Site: brandenburg
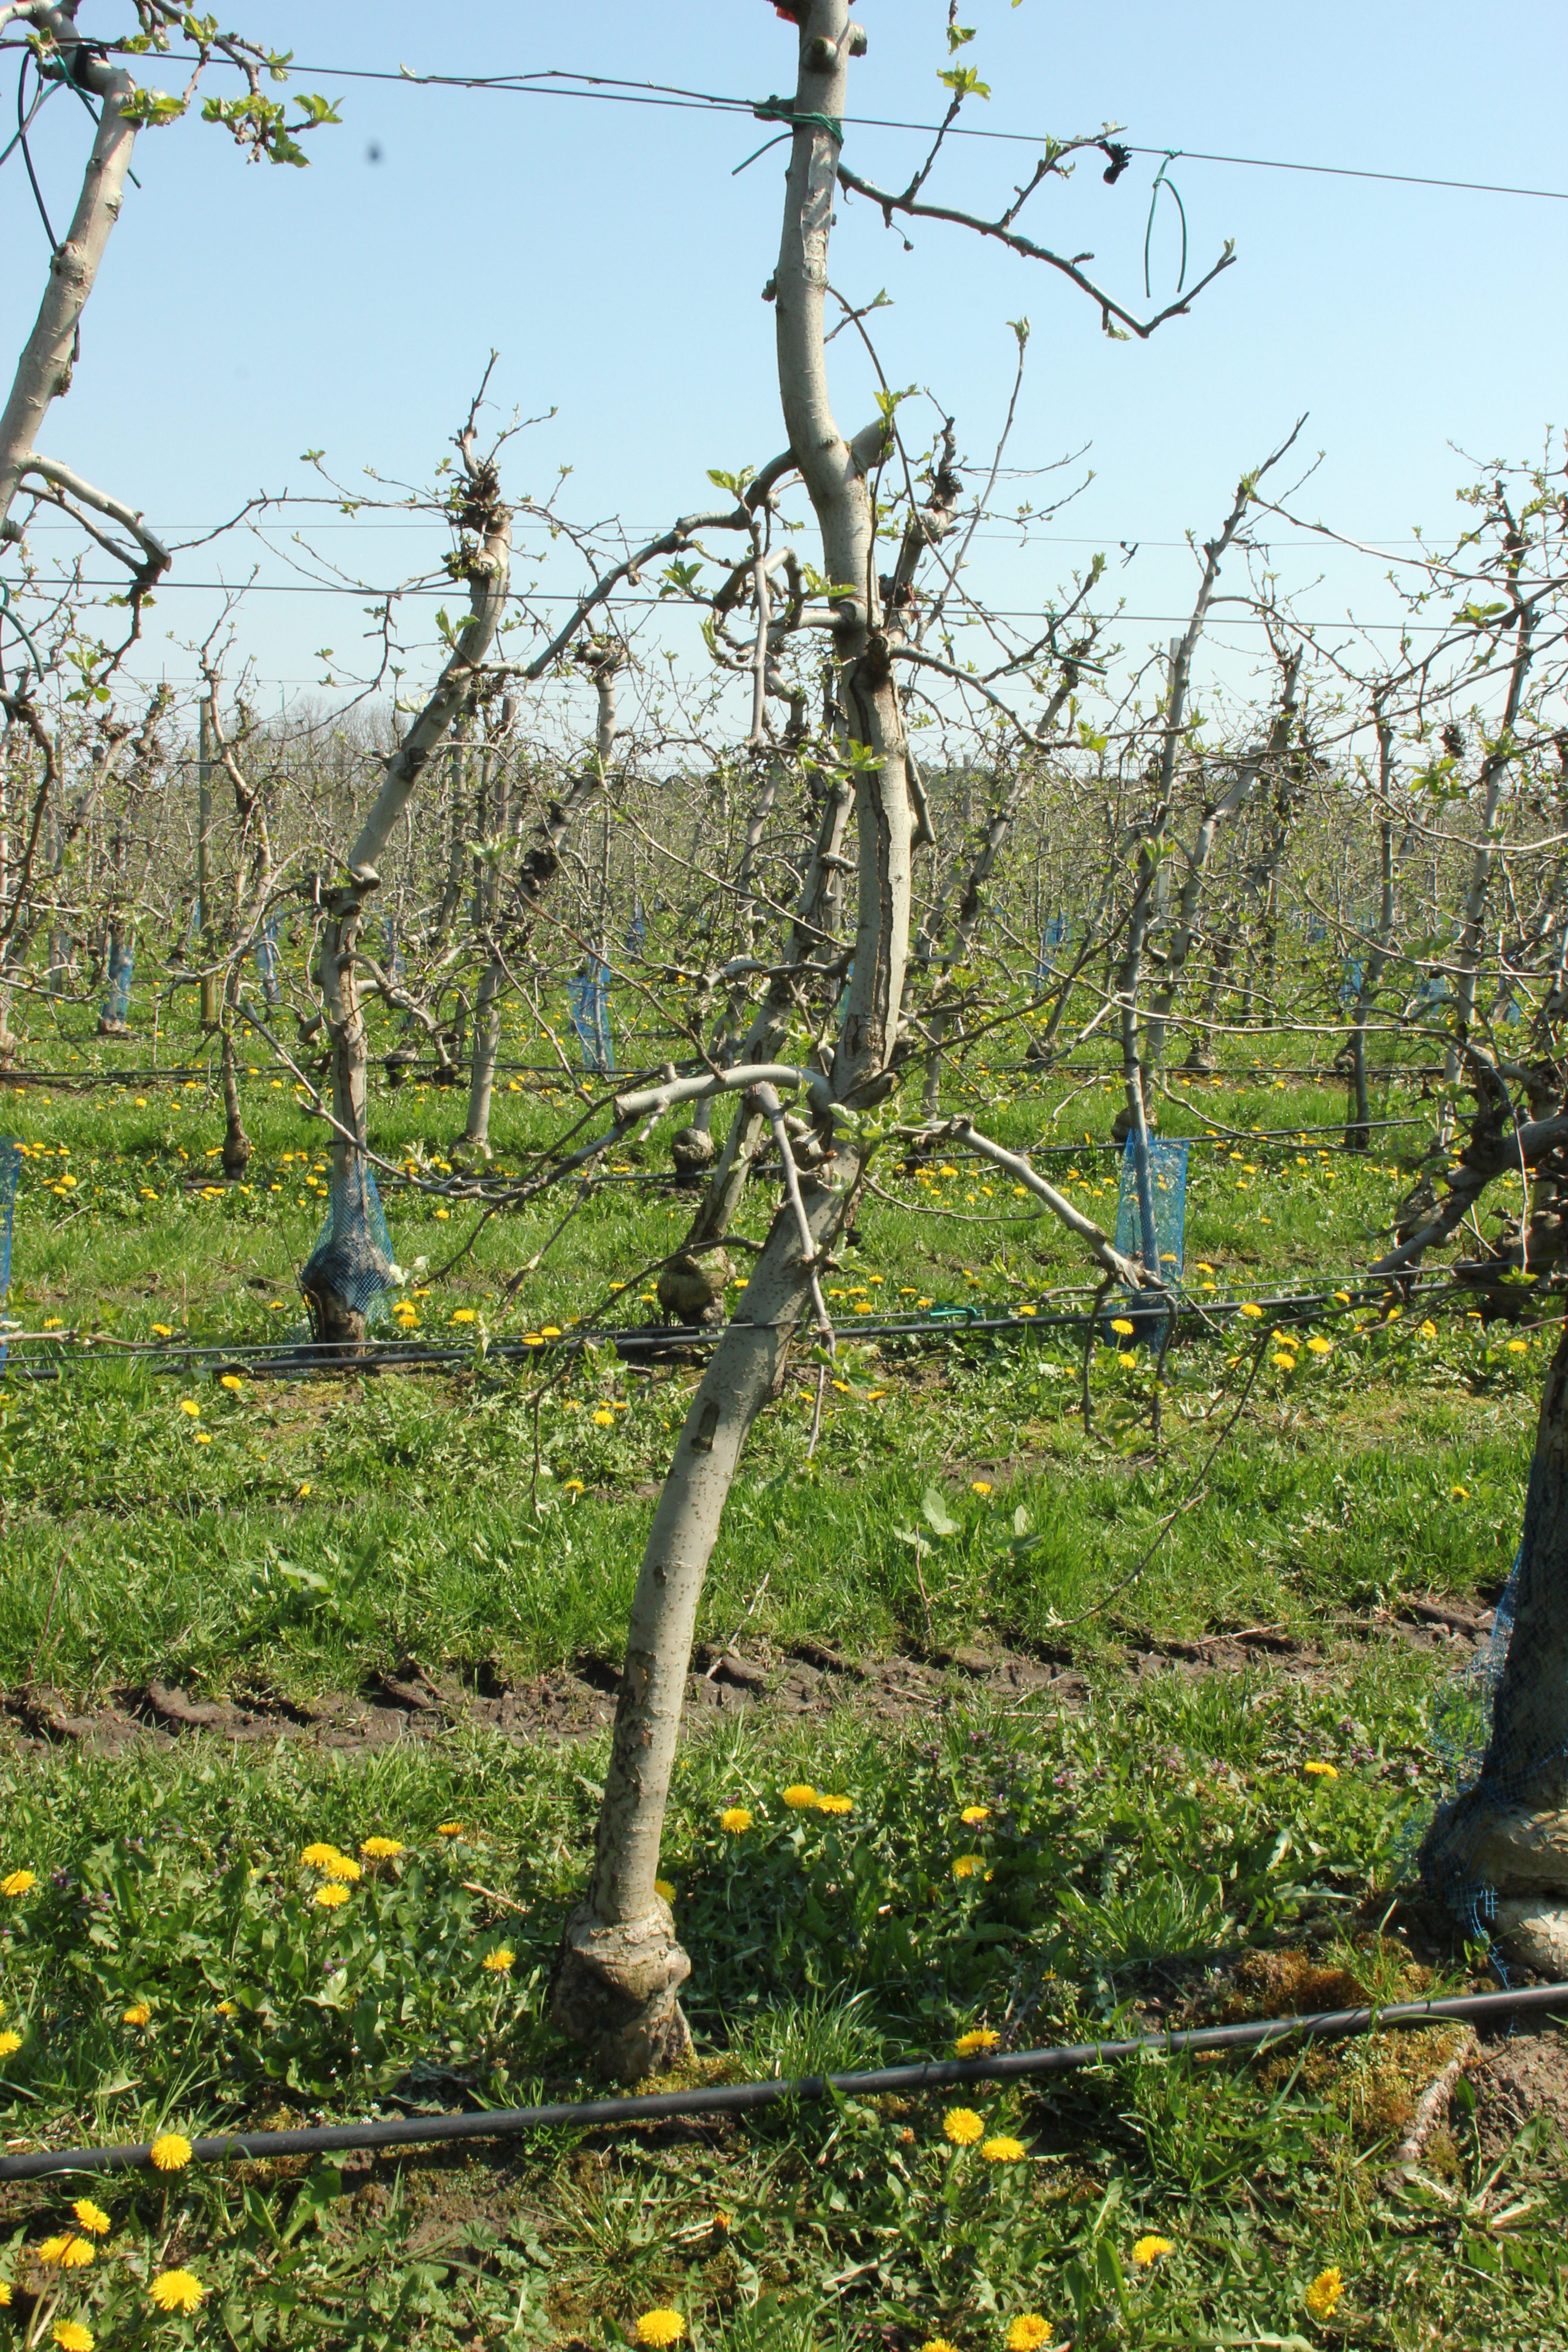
Growth stage (BBCH 56): Inflorescence emergence